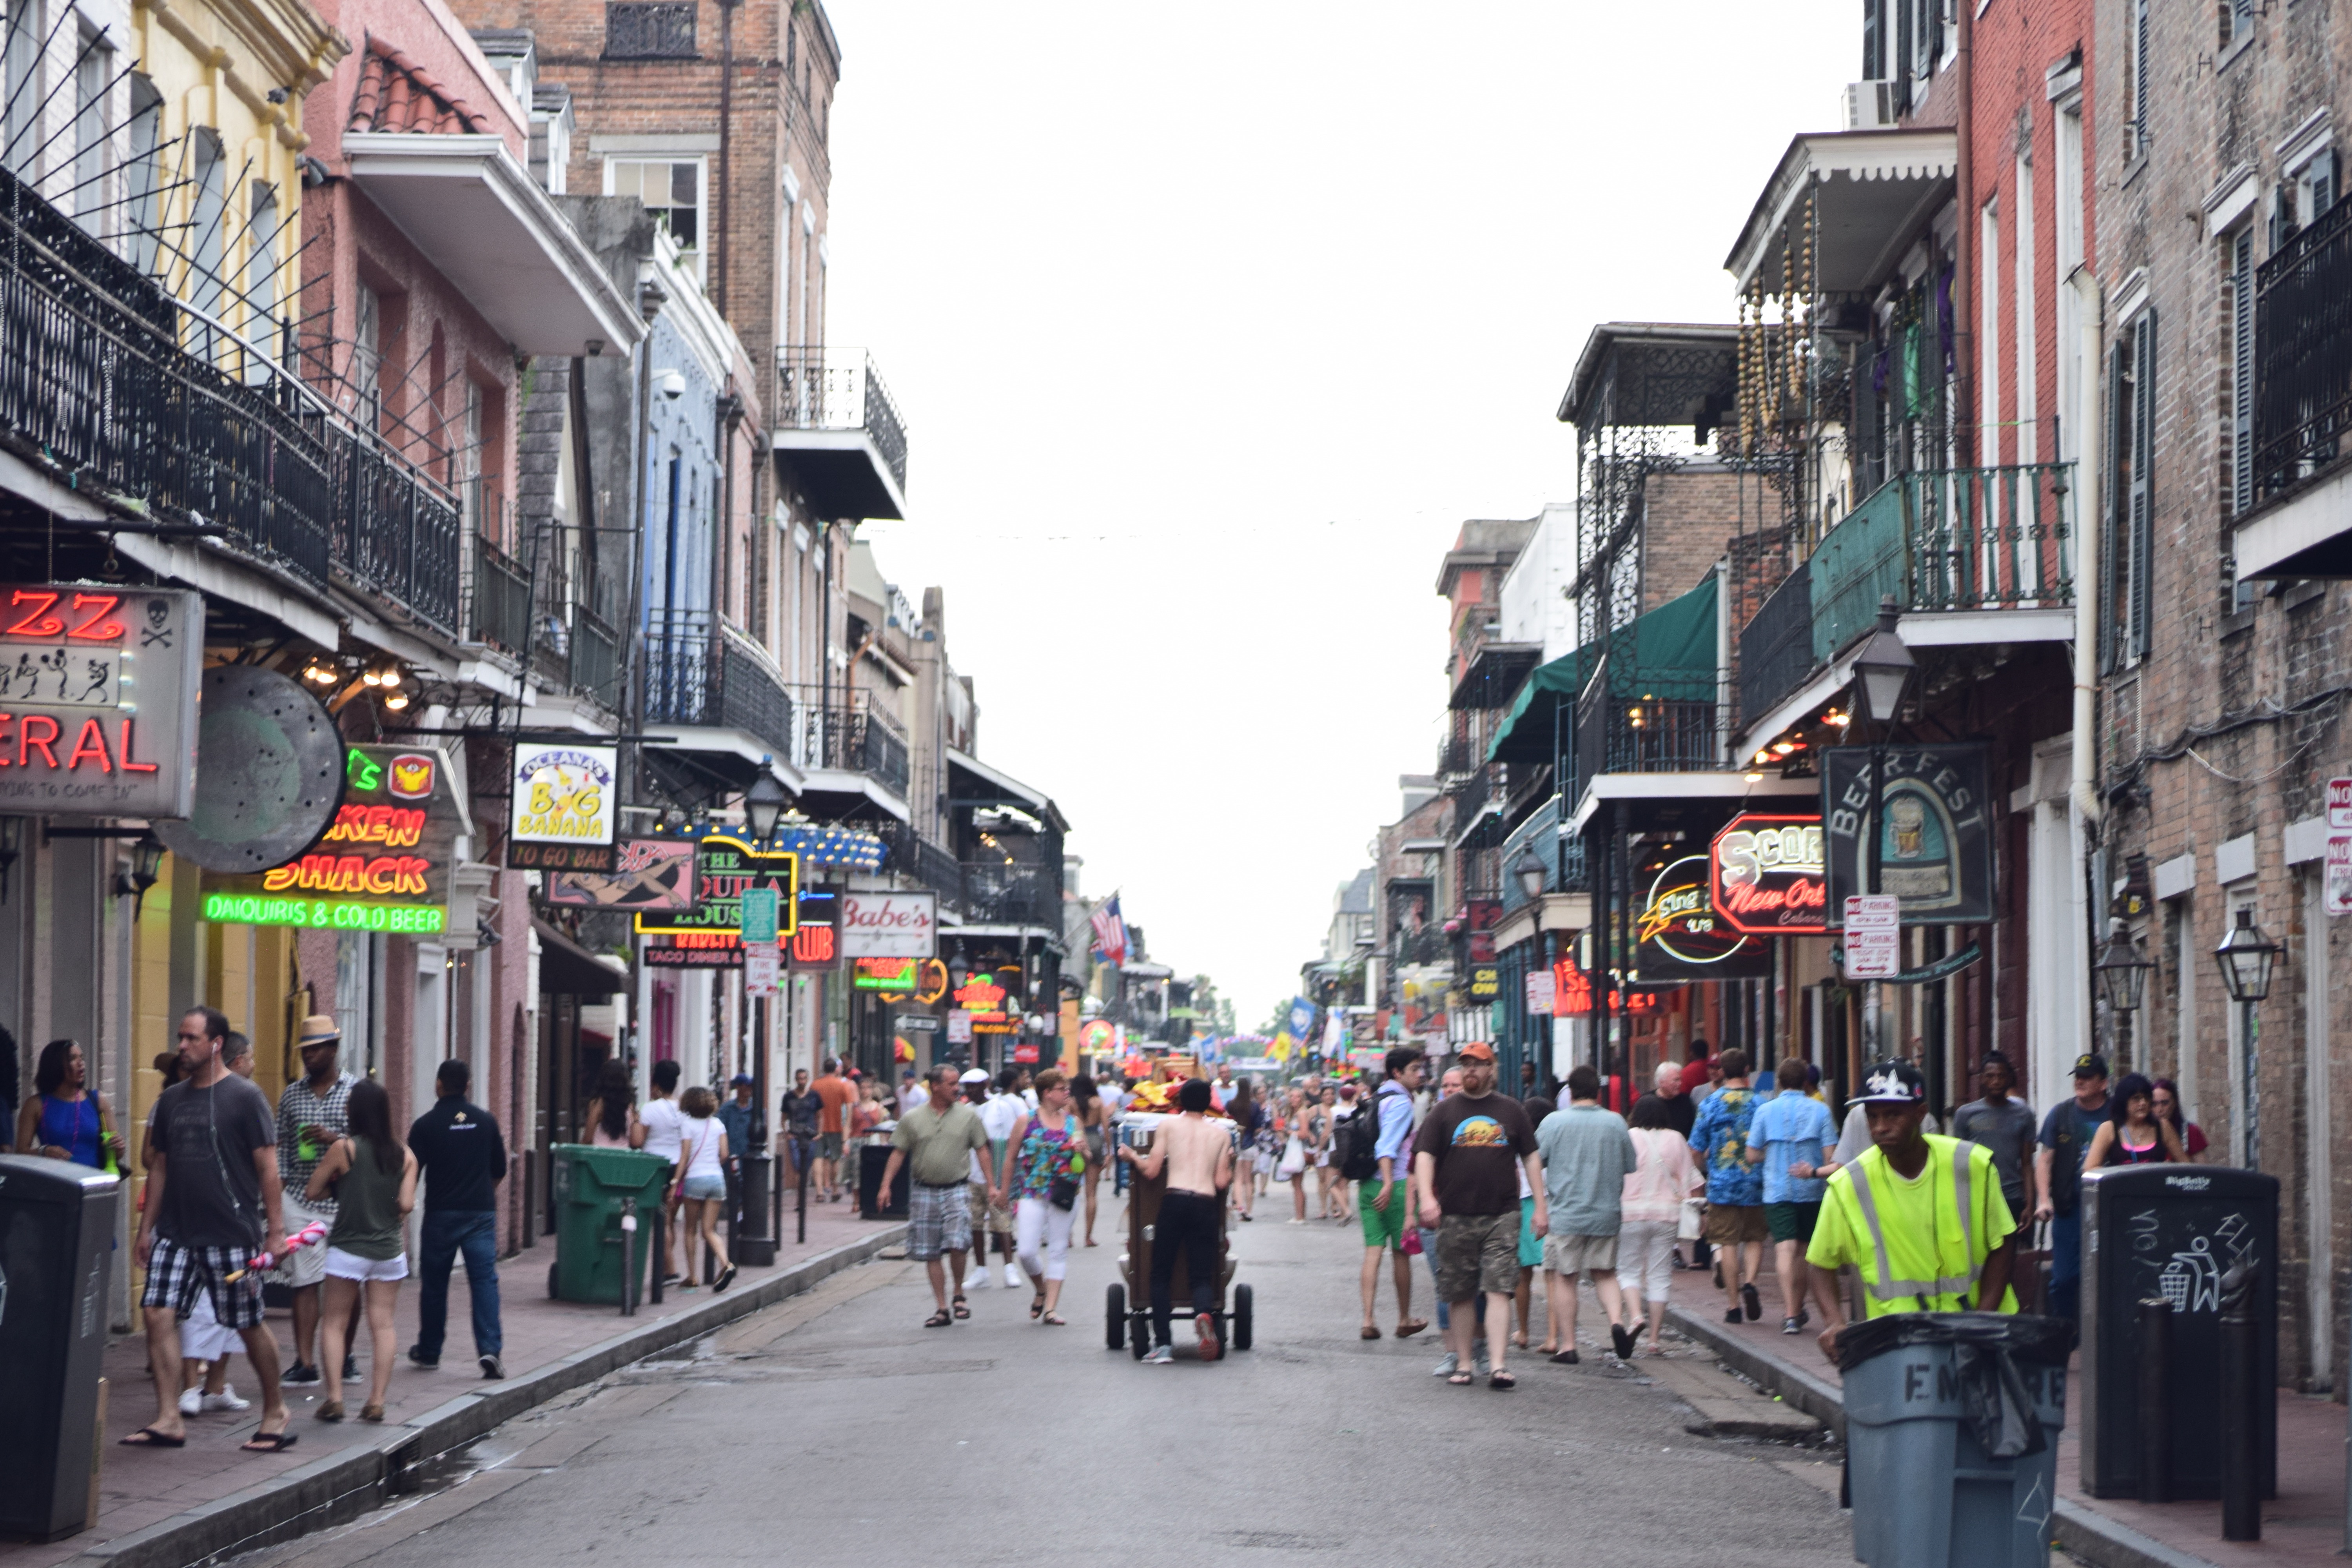
new orleans, town, street, neighbourhood, pedestrian, lane, city, urban area, downtown, road, metropolis, shopping, market, tourism, alley, marketplace, recreation